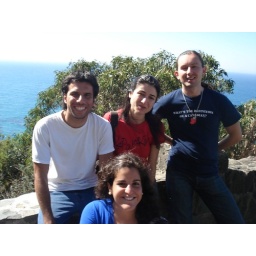
stgo, clua, paul and me in the ocean road